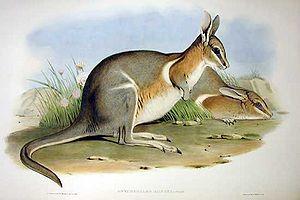
La faune de l'Australie est constituée d'une très grande diversité d'animaux. Quelque 83 % des mammifères, 89 % des reptiles, 90 % des poissons et des insectes et 93 % des amphibiens qui habitent cette masse continentale sont endémiques. Ce haut niveau d'endémisme peut être attribué au grand isolement géographique du continent, à sa stabilité tectonique, aux effets d'un modèle de changements climatiques assez inhabituel sur le sol et la flore au fil du temps géologique. L'une des spécificités de la faune australienne réside dans la relative rareté des mammifères placentaires. C'est pourquoi les marsupiaux, un groupe de mammifères dont les petits sont portés dans un marsupium et qui inclut les kangourous, les opossums, les koalas et les Dasyuromorphia, occupent plusieurs niches écologiques qui, dans d'autres parties du monde, sont occupées par les animaux placentaires. L'Australie est l'habitat de deux des cinq espèces existantes connues de monotrèmes. Elle compte de nombreuses espèces venimeuses, dont certaines araignées, les scorpions, les pieuvres, les scyphozoaires, certains mollusques, les poissons-pierres et les raies et même un mammifère : l'ornithorynque.
L'Onychogale croissant ou wallaby à queue cornée ou waurong est une espèce de marsupiaux, disparue dans les années 1950 mais reconnue disparue uniquement en 1982. Cette espèce de wallabies était relativement petite et très rare. Gould lui-même ne parvient pas à en observer un seul dans son habitat naturel tant il était déjà rare au XIXᵉ siècle.